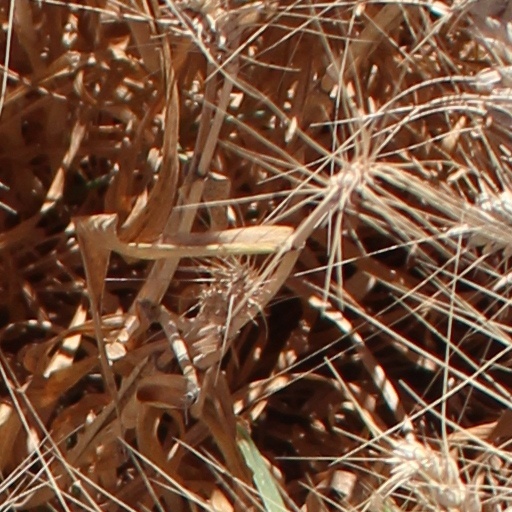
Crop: wheat